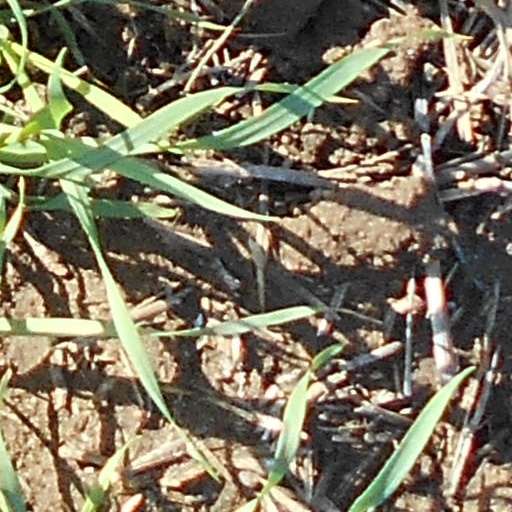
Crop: wheat